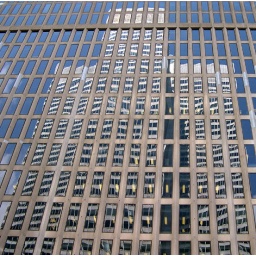
Place Ville Marie reflected in an adjacent office tower